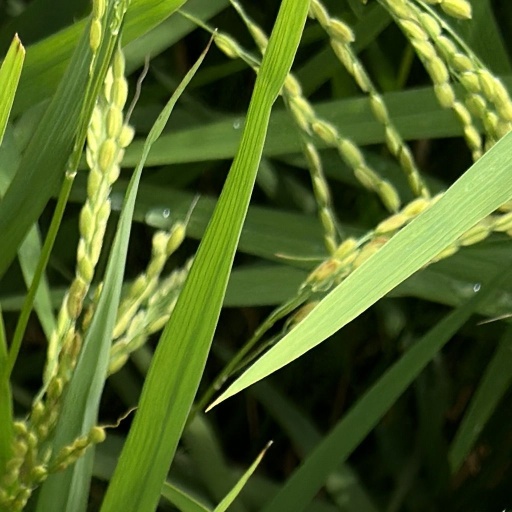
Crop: rice